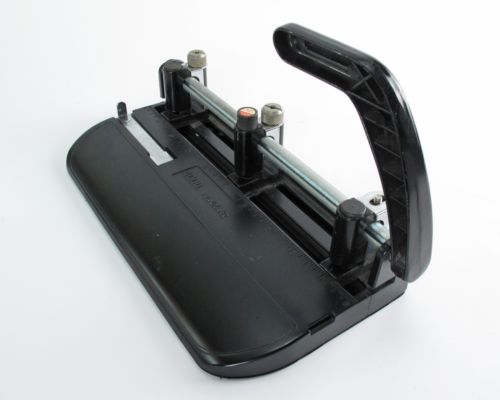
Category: stapler